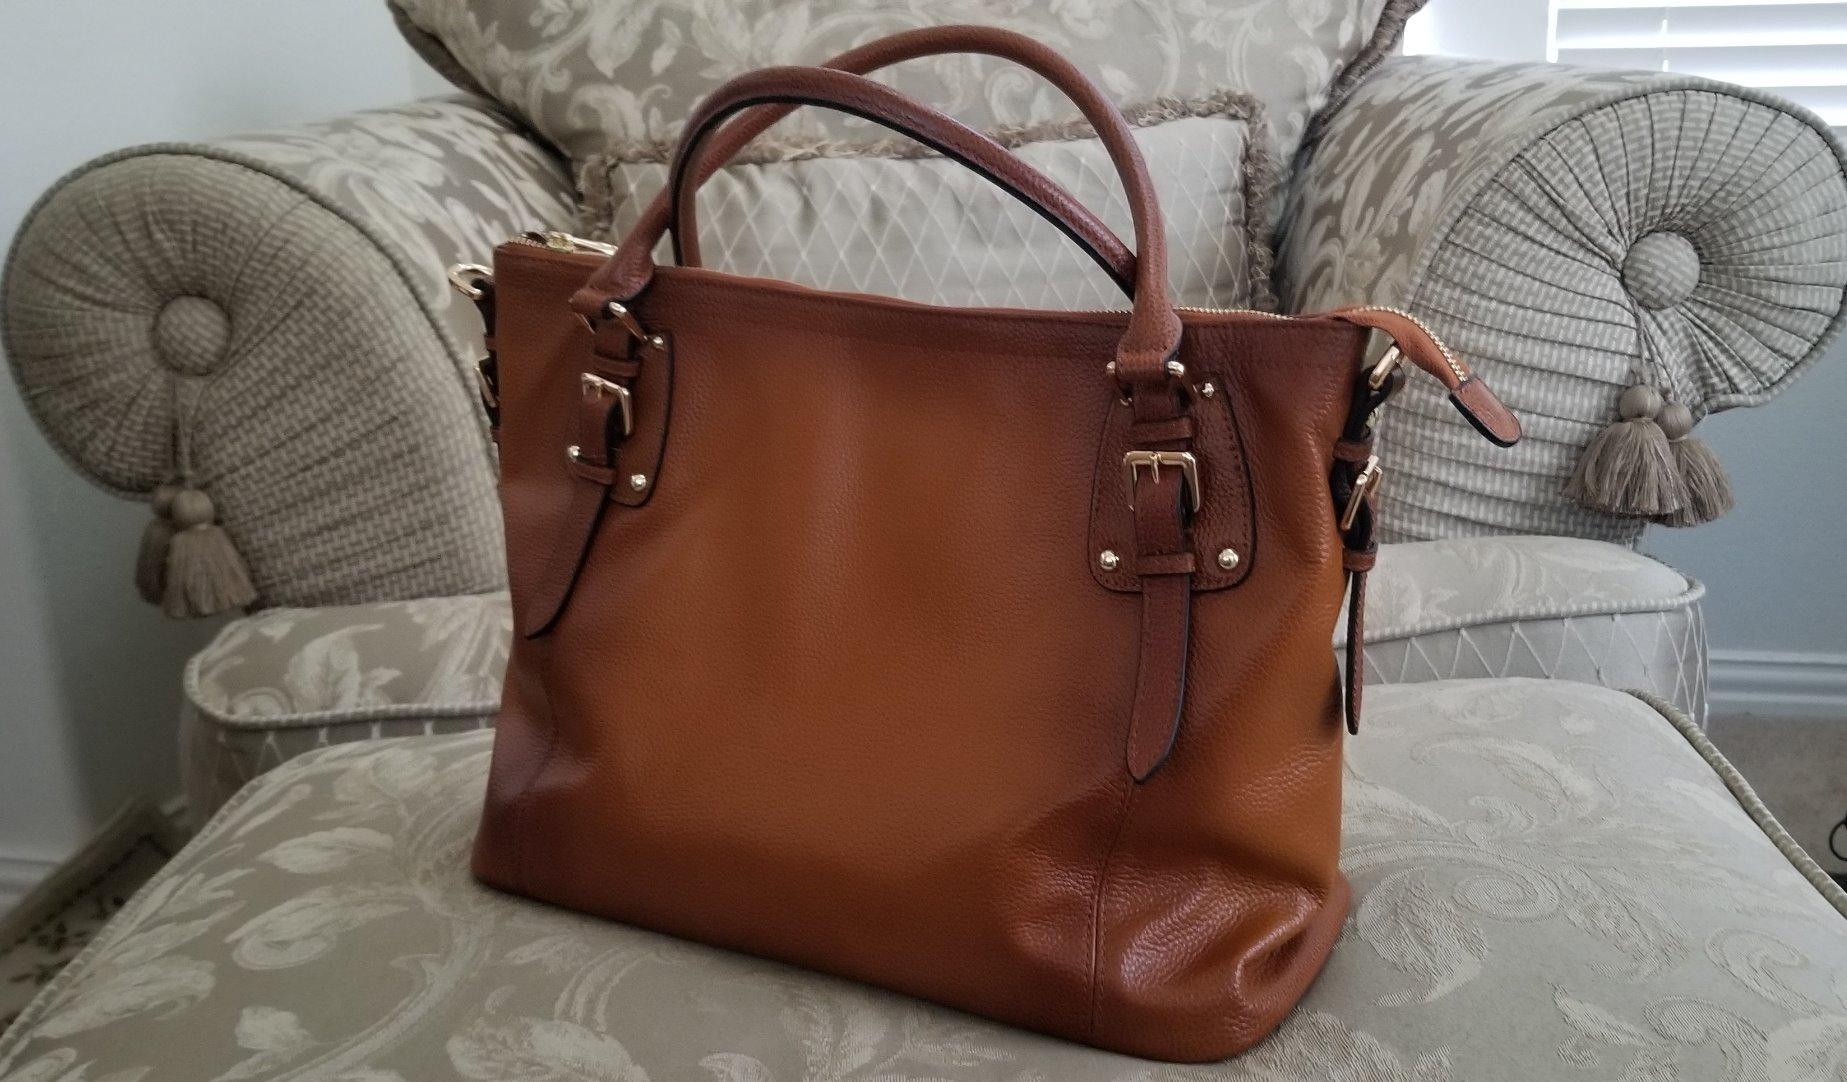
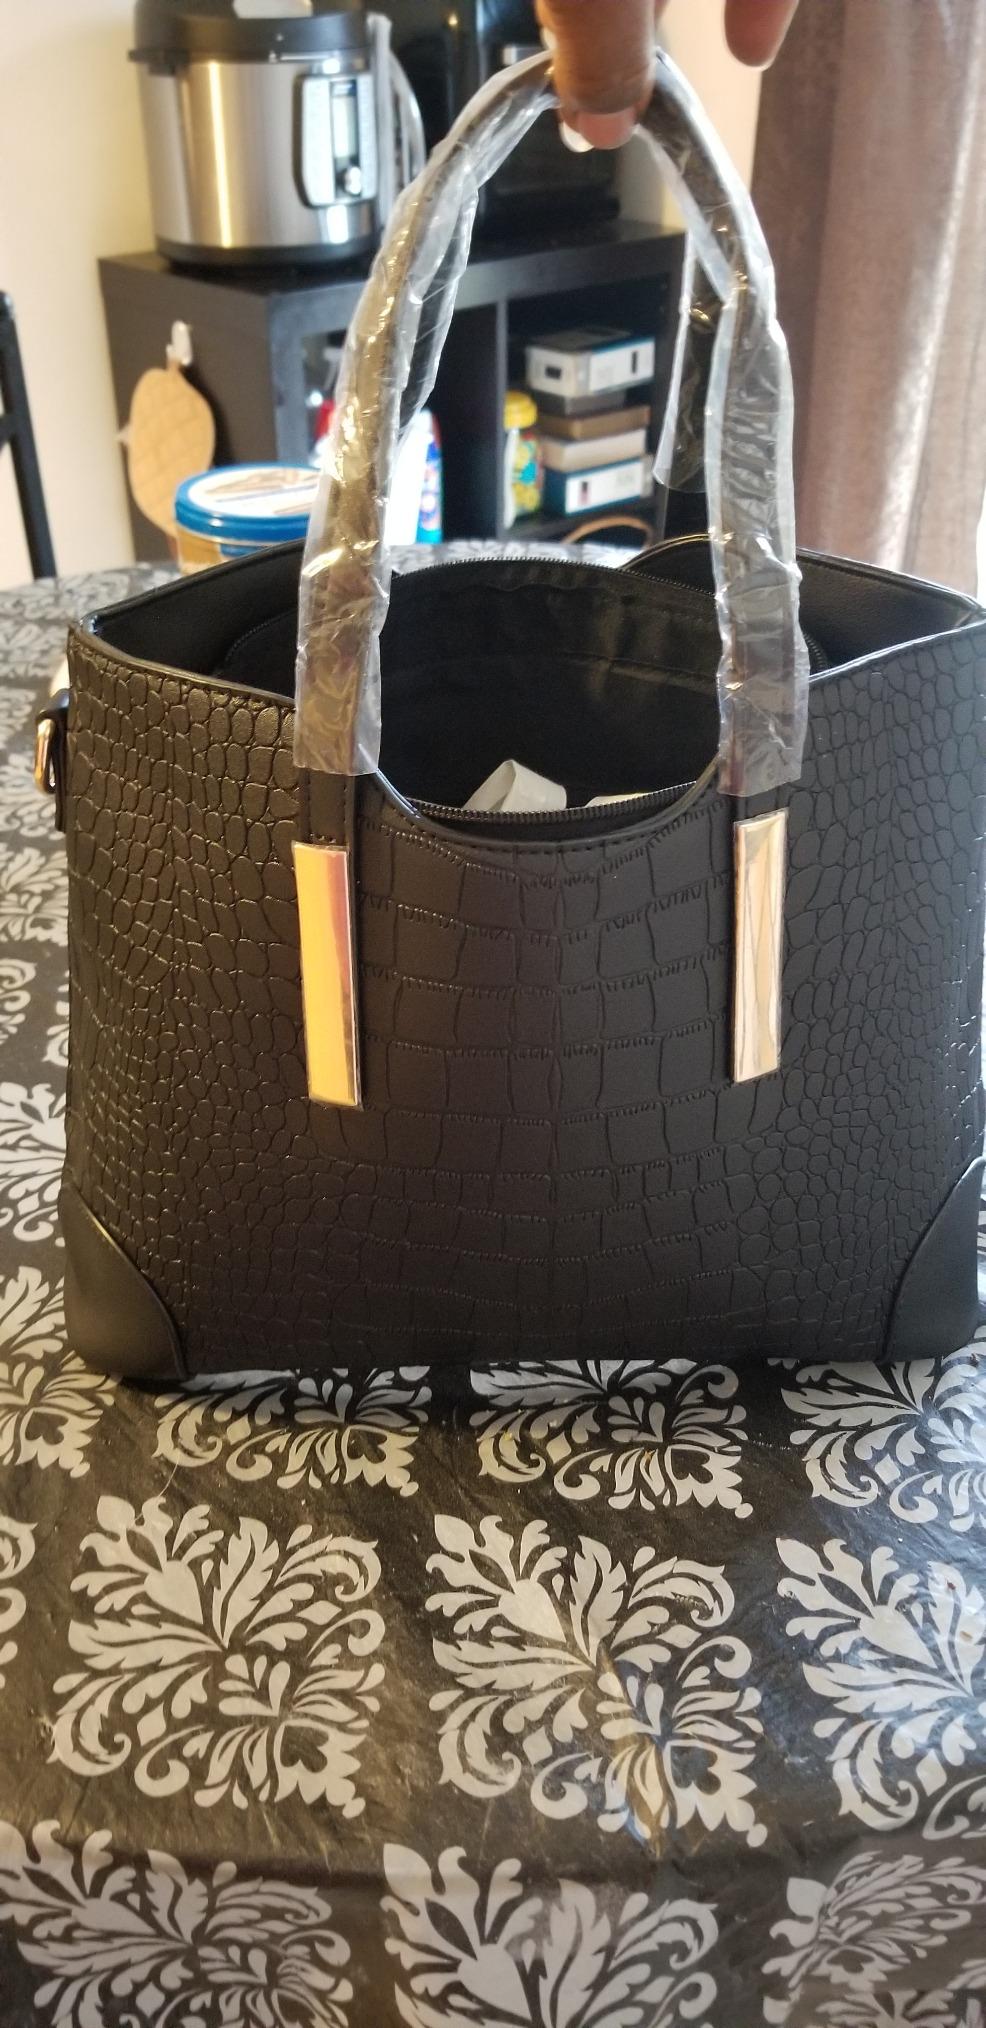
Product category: accessories_handbag
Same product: no